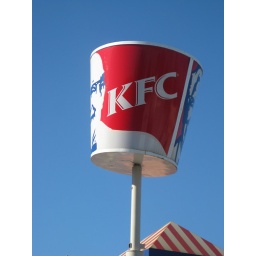
KFC crisp against the blue sky